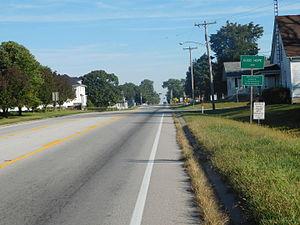
Good Hope est un village du comté de McDonough dans l'Illinois, aux États-Unis. Situé à l'est du comté, il est incorporé le 22 août 1894.